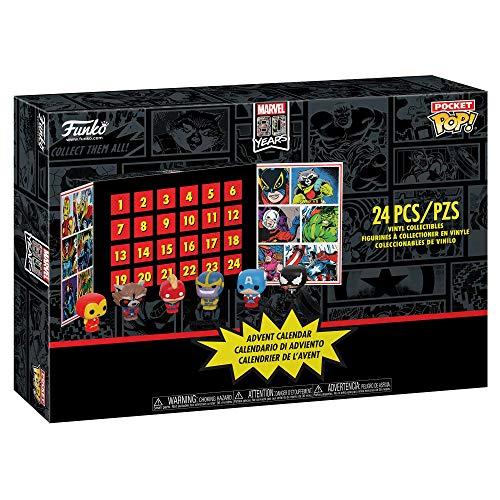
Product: Funko Advent Calendar: Marvel 80th Anniversary, 24Pc
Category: Home & Kitchen | Seasonal Décor | Advent Calendars
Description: Countdown the holidays with this Marvel Advent calendar from Funko.
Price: $28.98